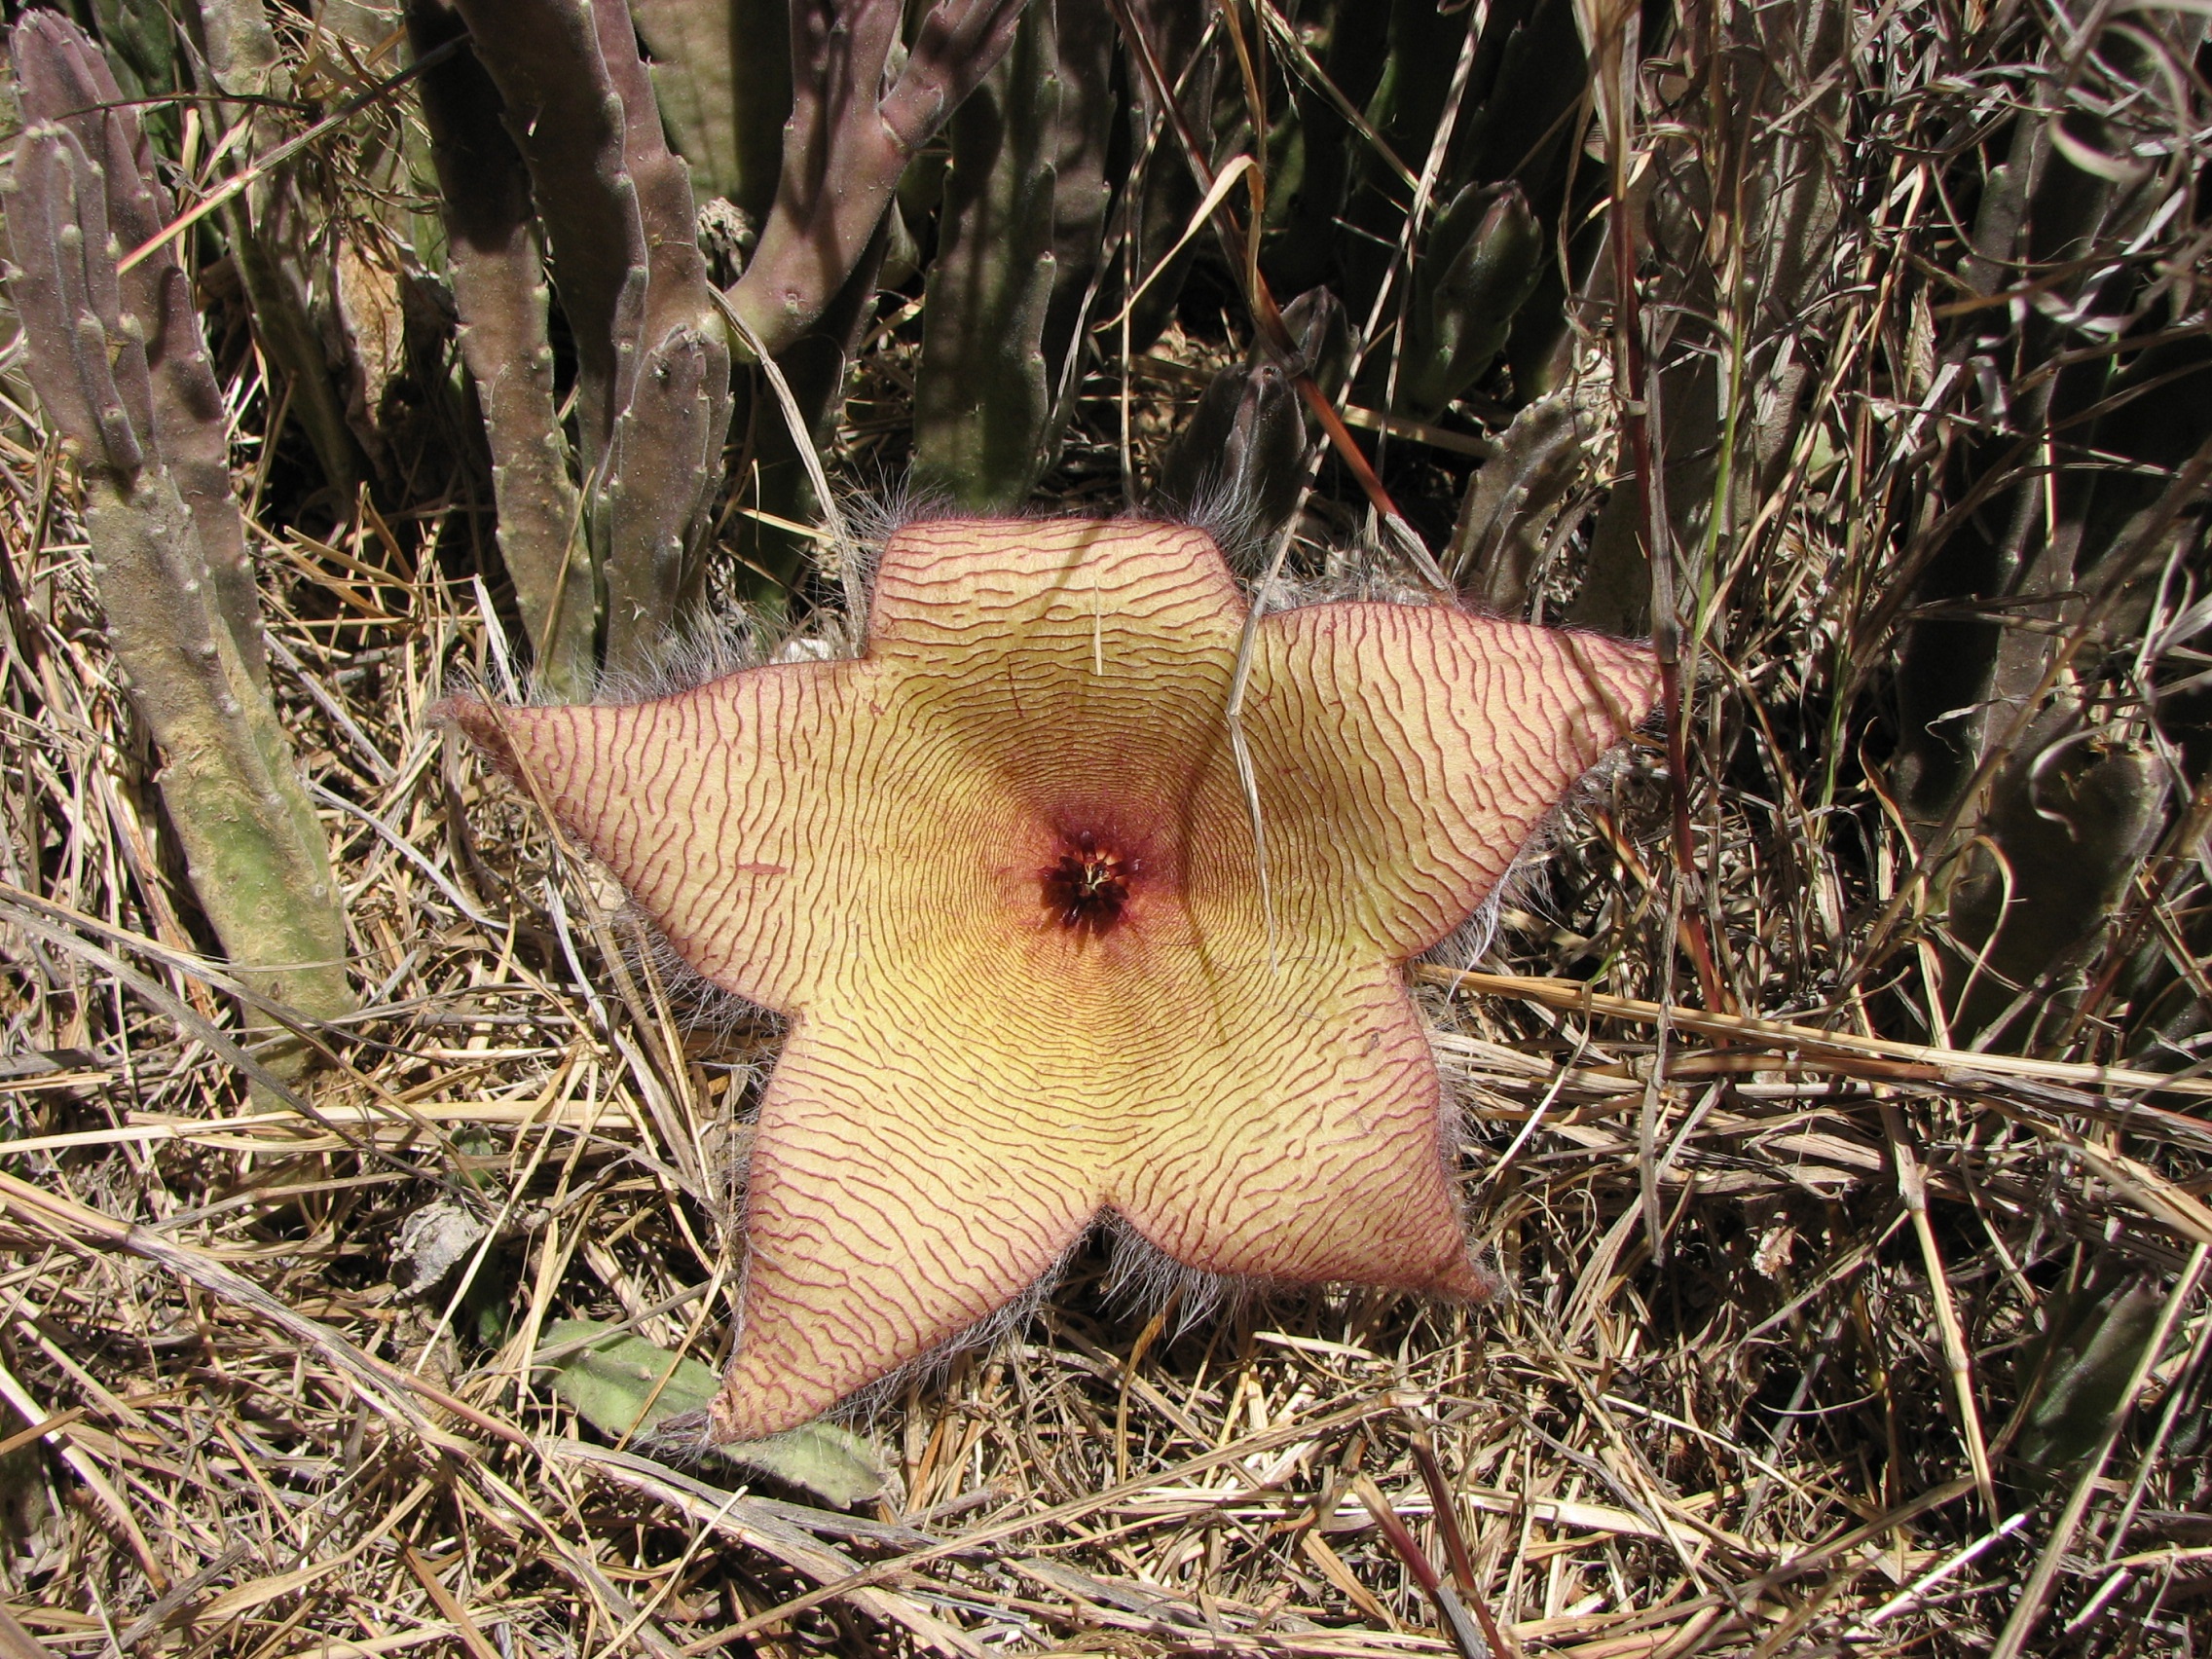
nature, blossom, plant, leaf, desert, flower, wildlife, autumn, botany, mushroom, flora, fauna, fungus, woodland, bolete, macro photography, cactus flower